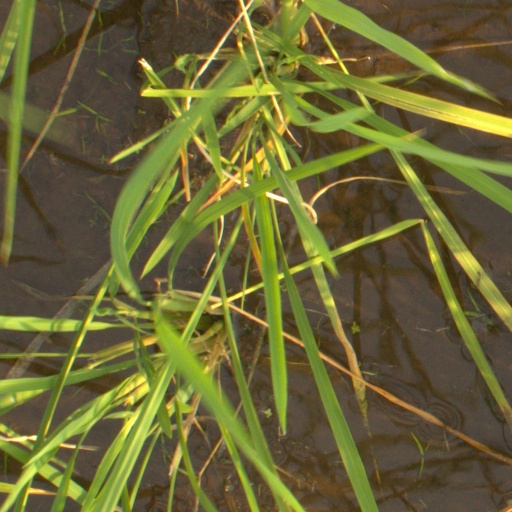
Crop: rice